Shōwa Station (Kanagawa)

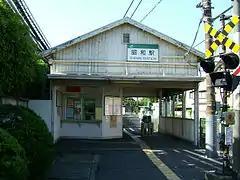
Shōwa Station entrance May 2008

Shōwa Station was opened on 20 March 1931 as a temporary stop on the privately held . Tsurumi Rinkō Railway was nationalized into the Japanese Government Railways on 1 July 1943. at which time the stop was upgraded to a full station. The station has been unattended since 1 March 1971. Upon the privatization of the Japanese National Railways on 1 April 1987 the station has been operated by JR East. The station was named Shōwa because it was adjacent to a factory of Shōwa Fertilizer Company (present-day Showa Denko). The Showa Denko factory still exists next to the station.